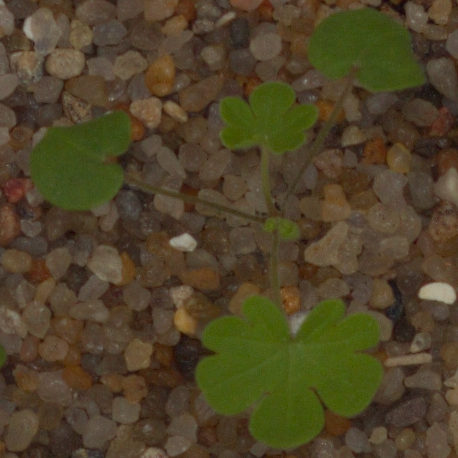
Label: smallflowered_cranesbill